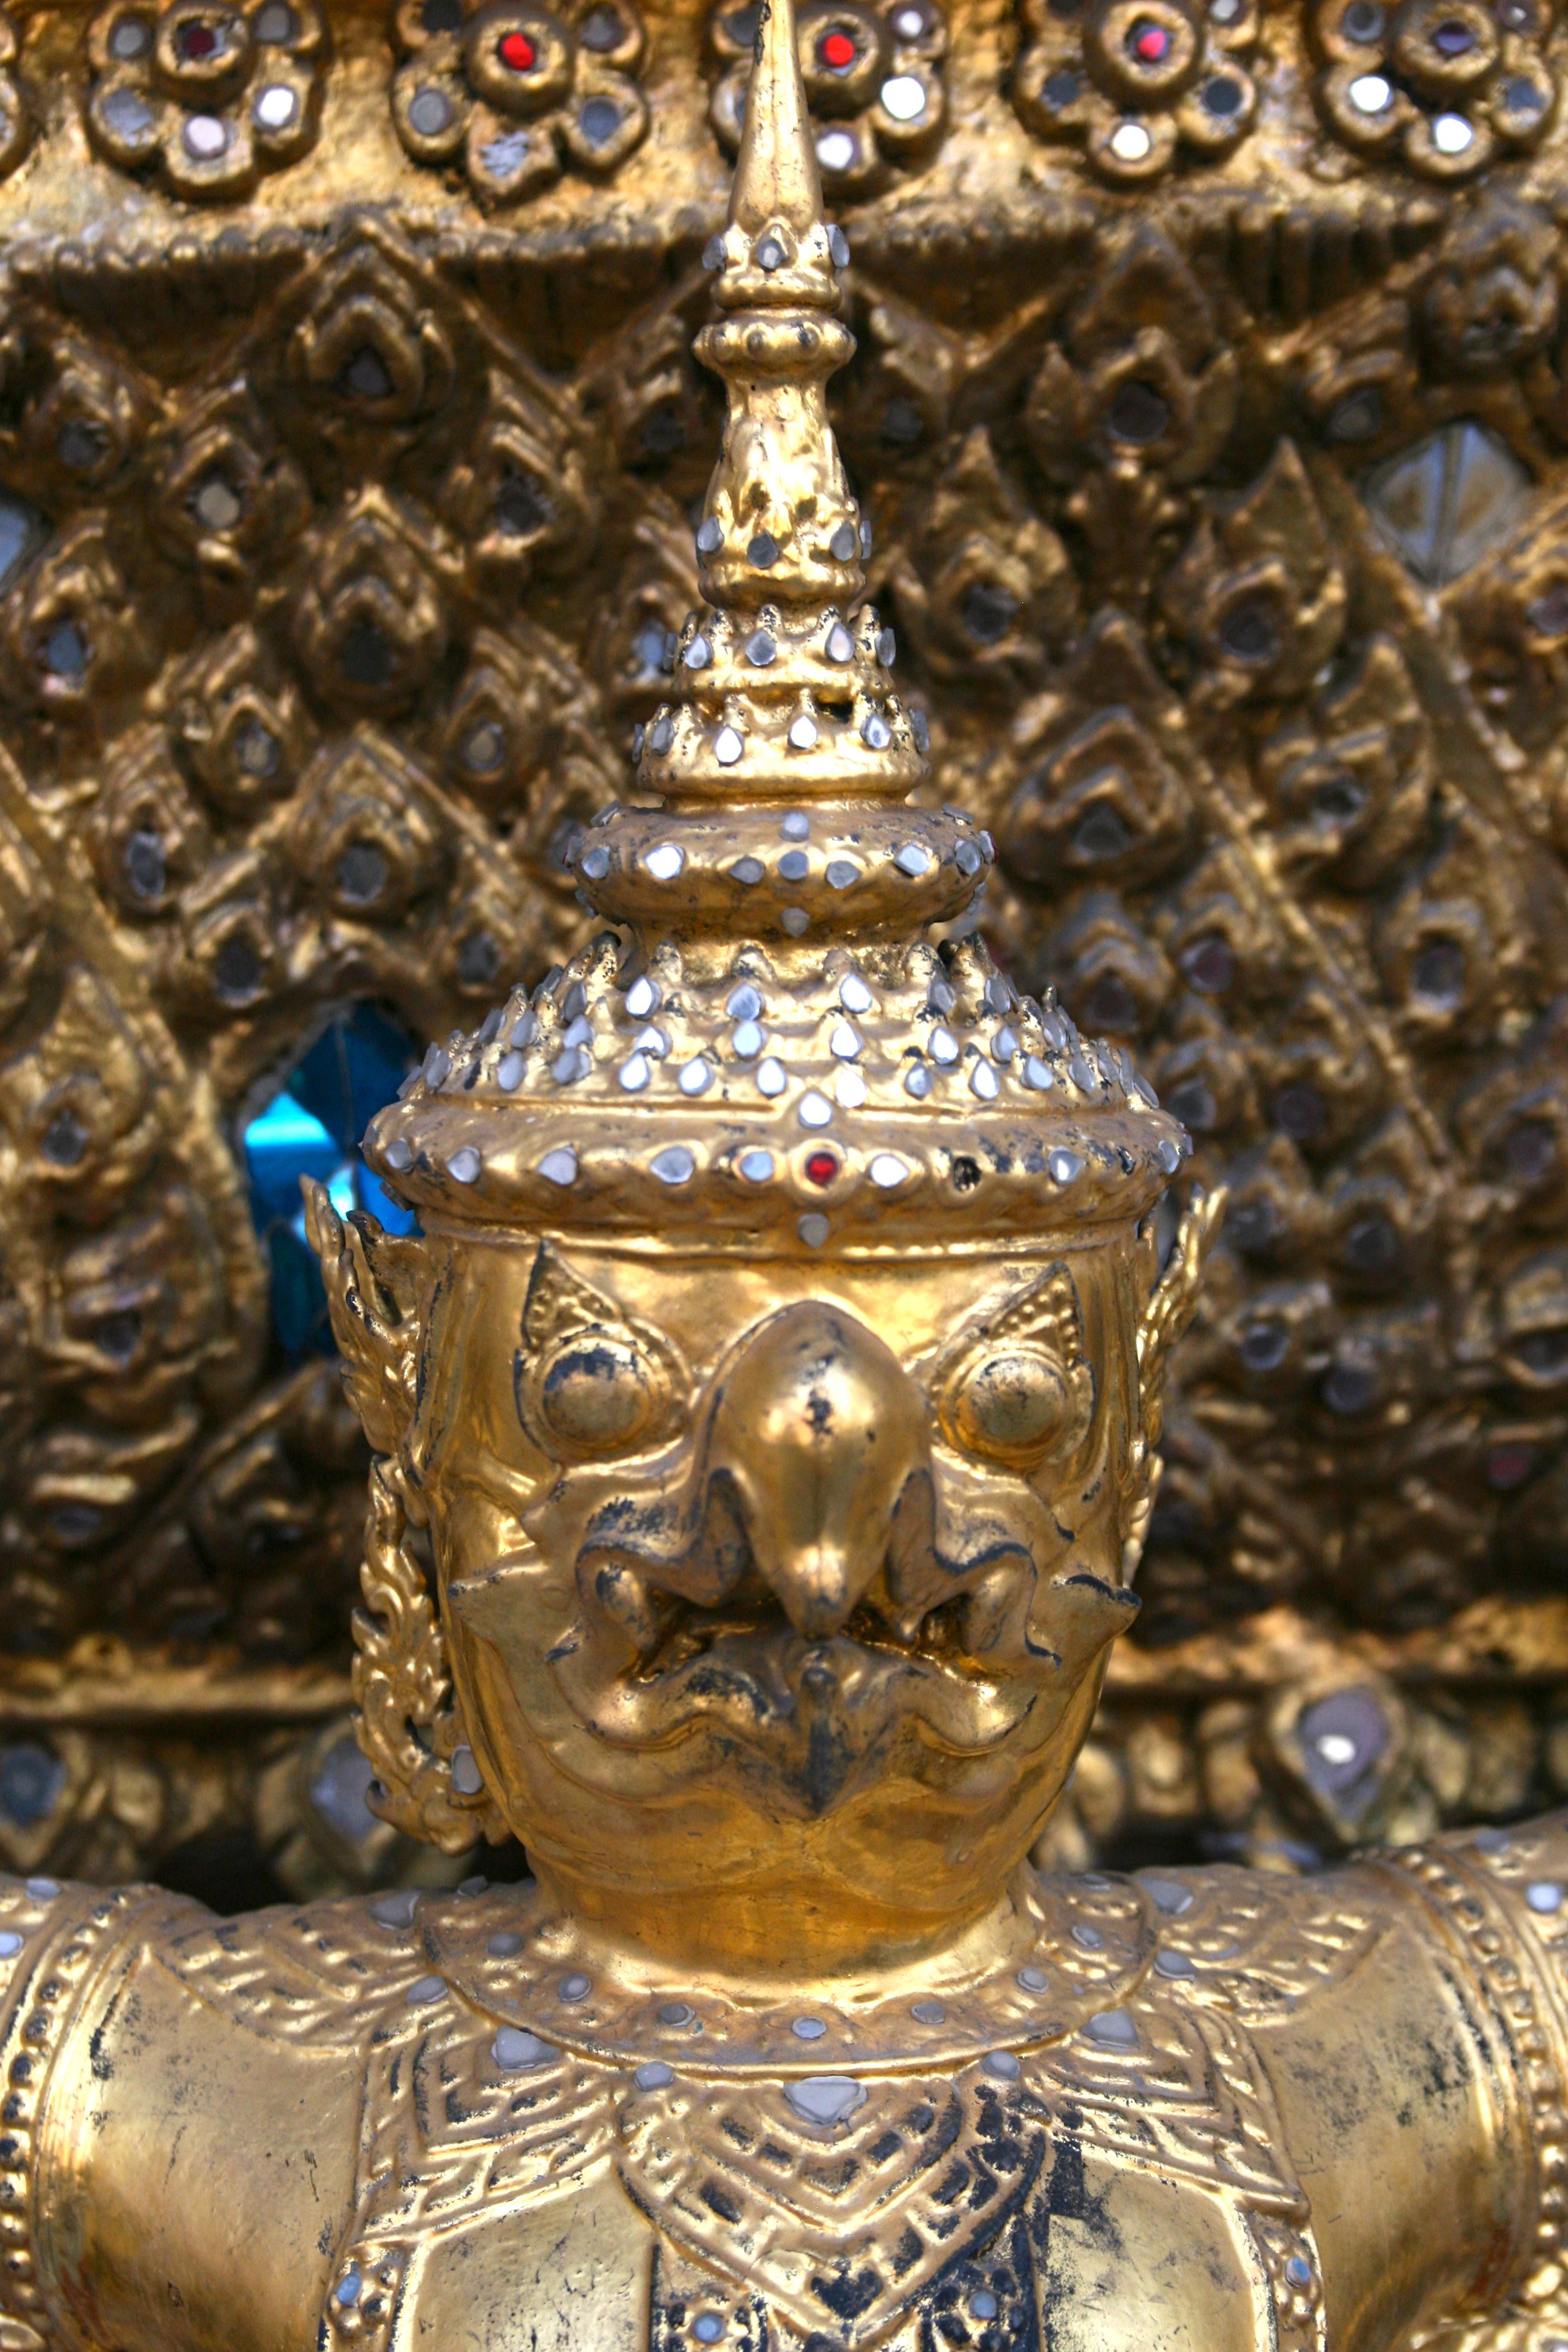
monument, statue, metal, buddhism, religion, material, thailand, face, temple, buddha, bangkok, demon, thai, ancient history